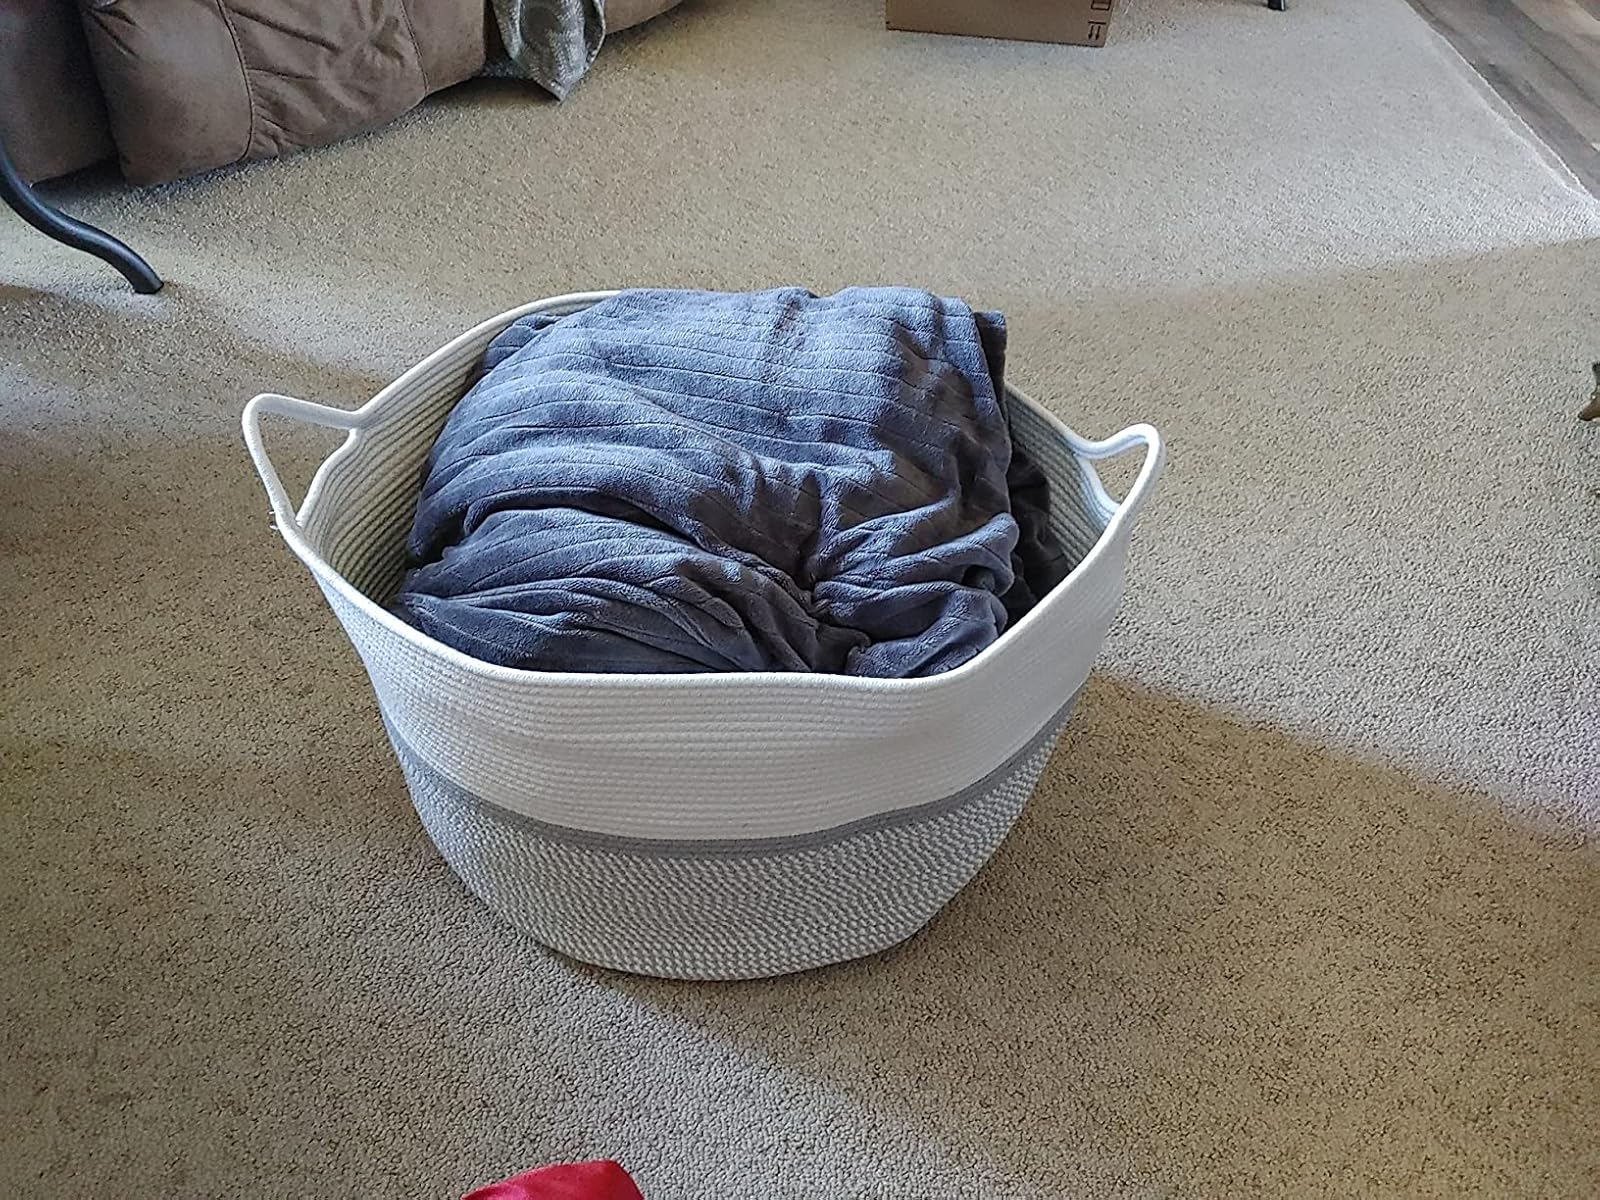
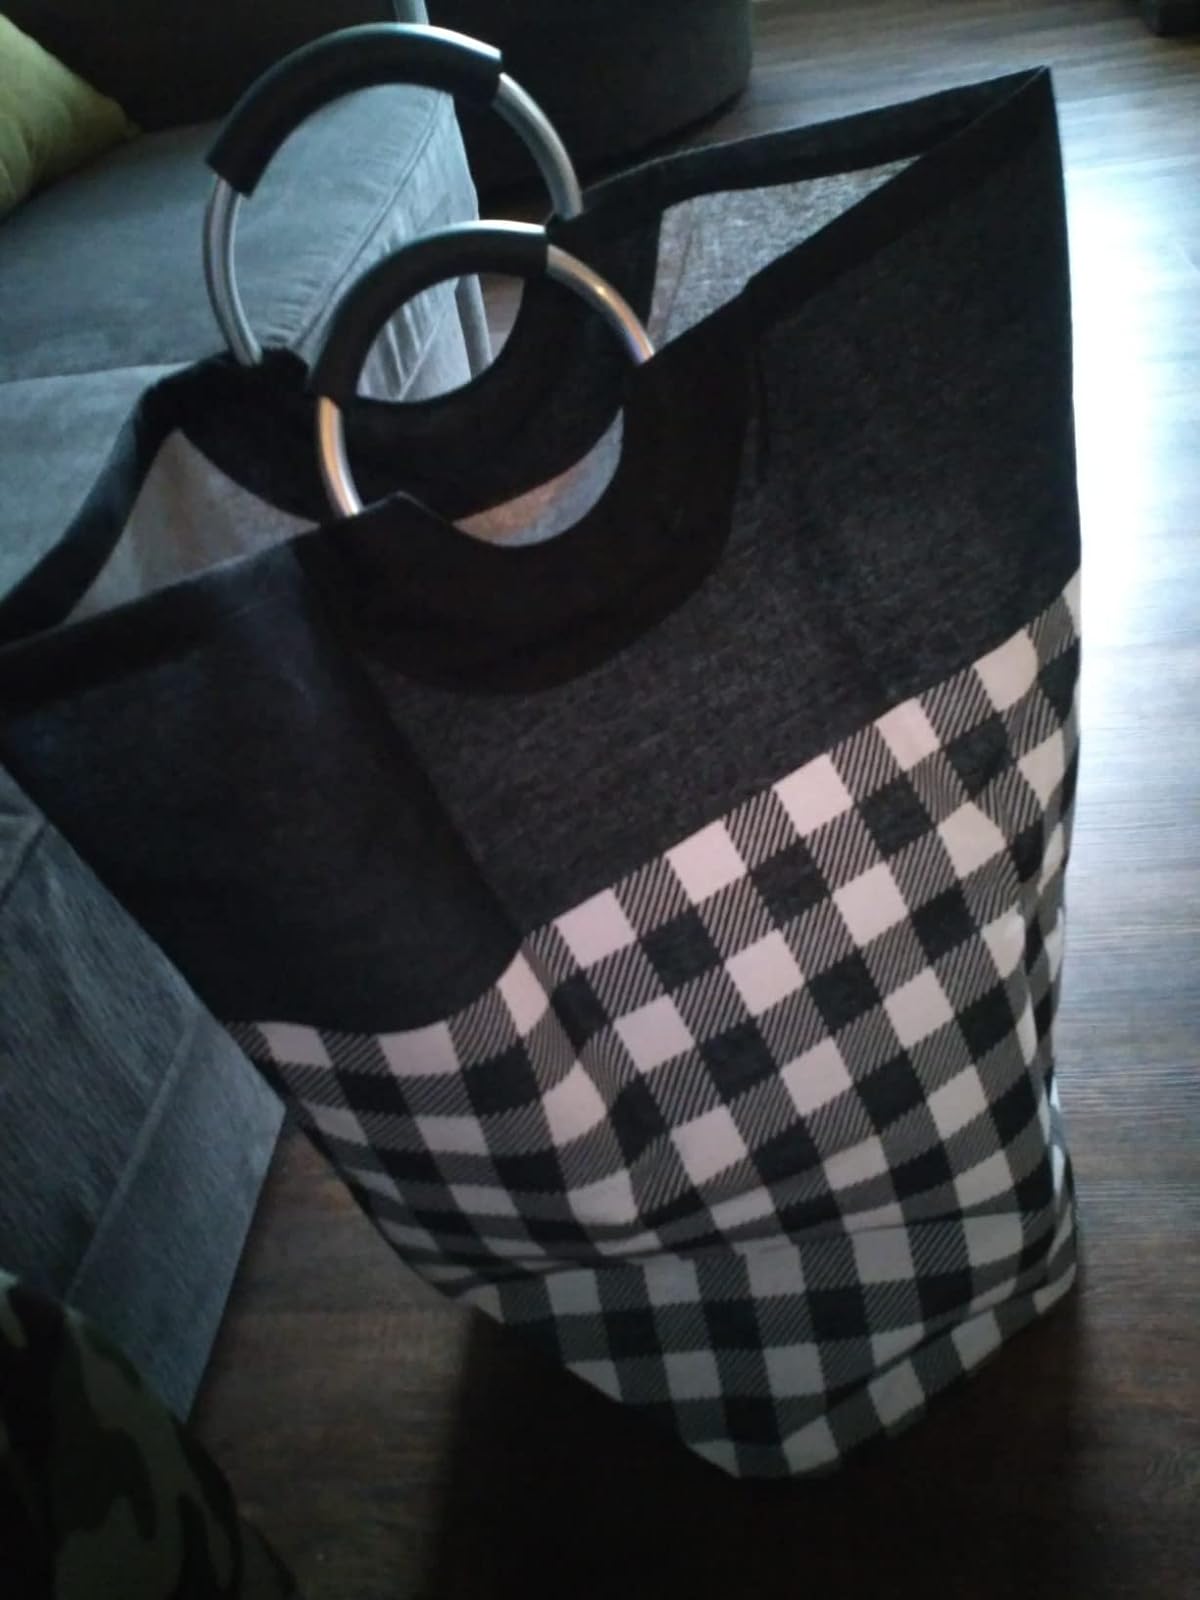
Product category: items_hamper
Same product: no